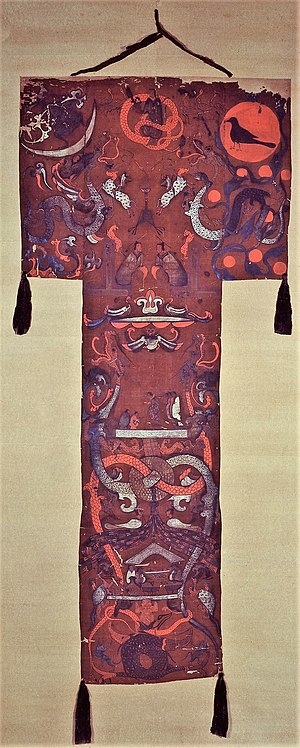
Han-dynastiet / Historie / Vestlige Han
Et båredække i silke fra Mawangdui, Changsha, Hunan. Det blev brugt til Lady Dais ligkiste. Lady Dai, som døde 168 f.Kr., var markis Li Cangs hustru. Li Cang, som døde 186 f.Kr., var kansler for Changsha.[5]
Han-dynastiet var et af Kinas længstvarende og mægtigste dynastier, som, bortset fra Xin-dynastiet under Wang Mangs interregnum, havde magten fra 206 f.Kr. til 220 e.Kr. Dette dynasti har givet navnet til hankineser, det vil sige den befolkningsgruppe, som udgør flertallet af befolkningen i dagens Kina. Under Han-dynastiet blev konfucianismen statsreligion, og Kinas indflydelse blev udstrakt til Vietnam, Centralasien, Mongoliet og Korea.